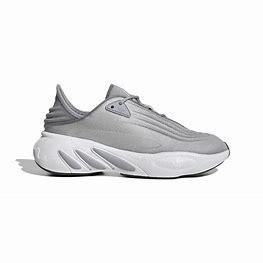
Brand: Adidas
Model: Adifom Sltn